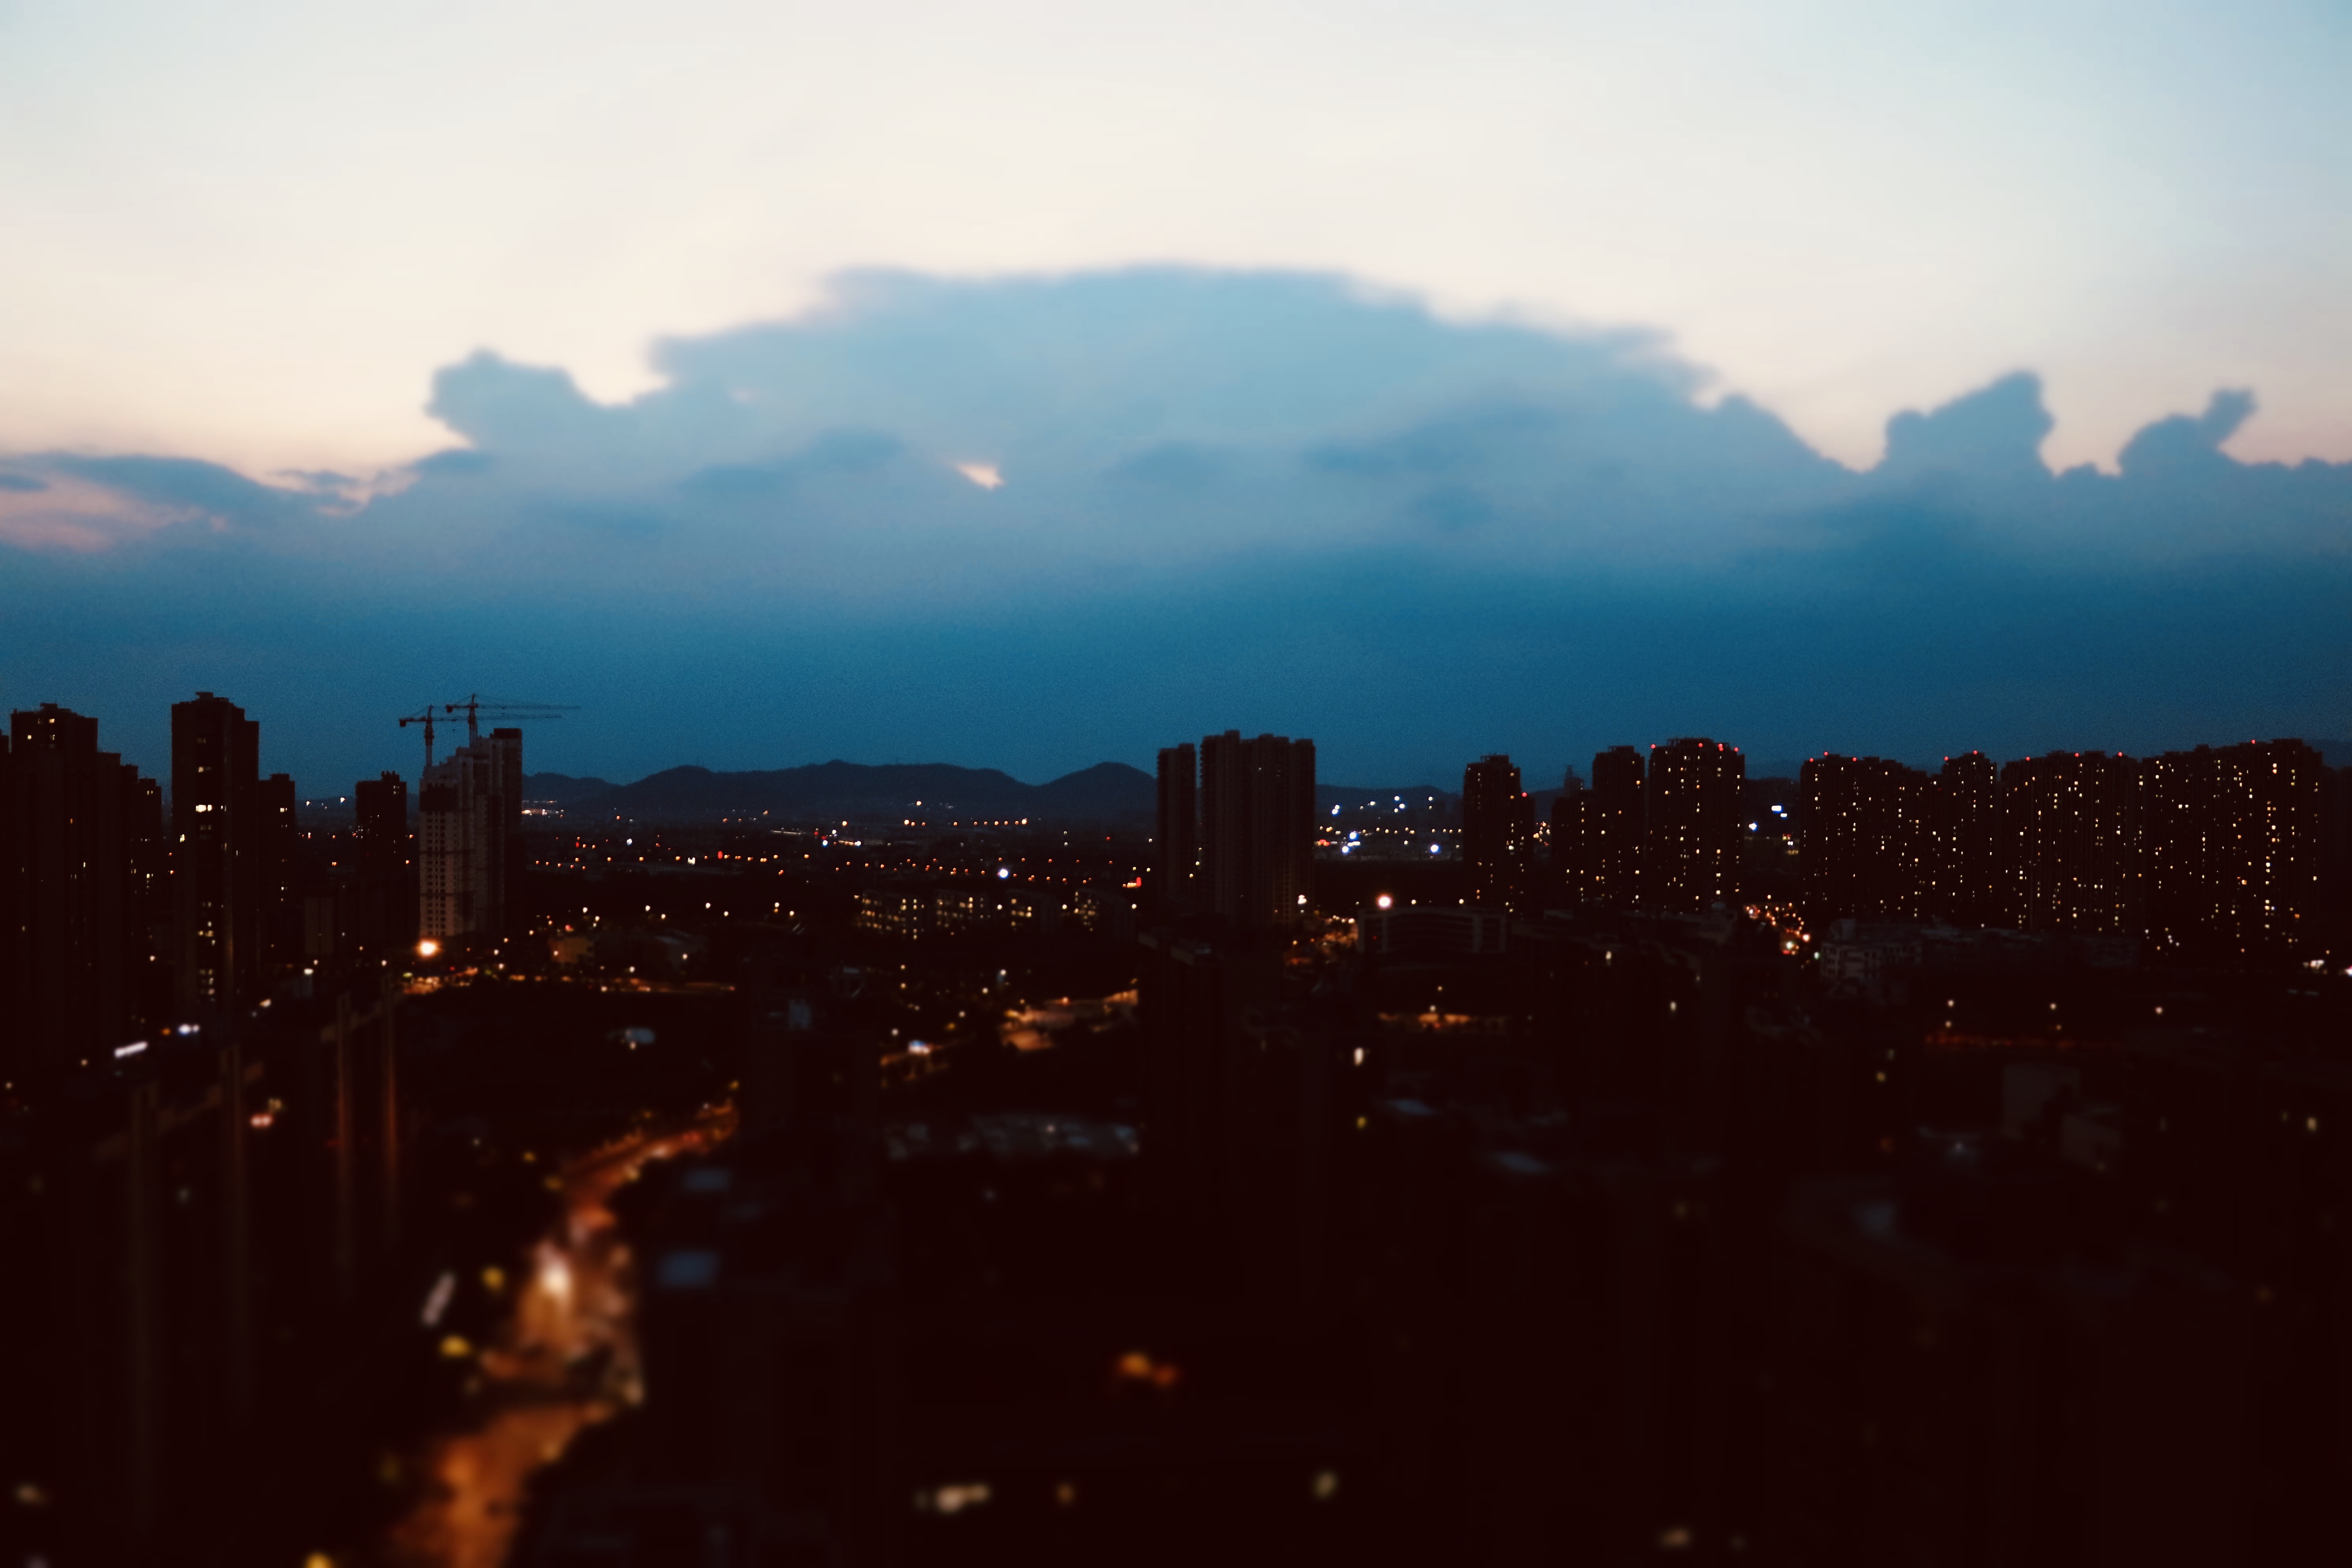
sky, evening, distance, cityscape, metropolitan area, urban area, city, cloud, atmospheric phenomenon, blue, skyline, metropolis, human settlement, horizon, night, daytime, morning, dusk, atmosphere, mountain, tree, mountain range, hill, downtown, skyscraper, photography, hill station, tower block, landscape, sunlight, cumulus, meteorological phenomenon, space, sunset, world, afterglow